Regi Blinker

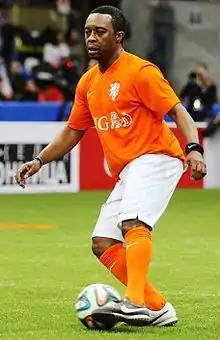

Reginald Waldie Blinker (born 4 June 1969) is a former professional footballer who is currently the team developer of the Indonesia national team. He mostly played as a left winger. During his 17-year senior career, he amassed Eredivisie totals of 307 games and 57 goals over 12 seasons, mainly with Feyenoord. He also played three years in Scotland with Celtic. Born in Suriname, he played for the Netherlands national team at international level.